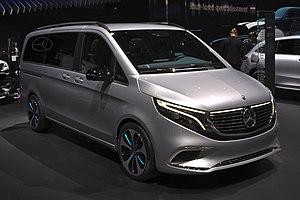
Le Mercedes-Benz Vito est un fourgon produit par Mercedes-Benz. Trois générations se sont succédé depuis son lancement en 1996. Sa version destinée au transport de passagers est dénommée Classe V. Il succède au Mercedes-Benz MB100.